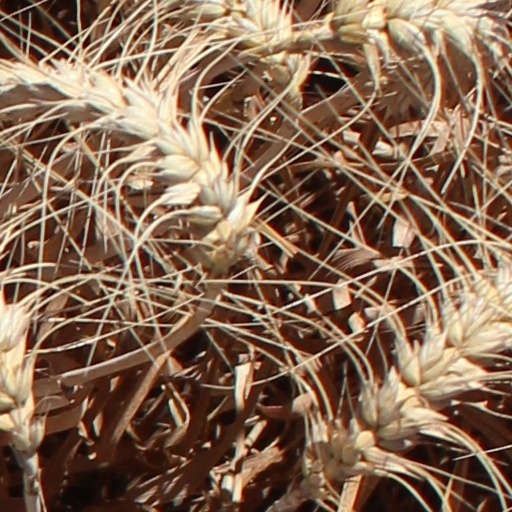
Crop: wheat